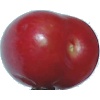
Label: Cherry 2